Siemens S200

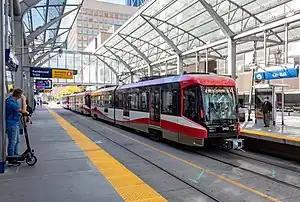
An S200 in Calgary in 2021

In September 2013, 60 light rail vehicles were ordered, costing $200 million, for the Calgary CTrain; the order was later slightly expanded to 63 LRVs at a cost of $201.6 million. The first car was delivered on January 6, 2016.